1941 Cotton Bowl Classic

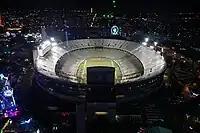
The Cotton Bowl in Dallas, Texas, hosted the Cotton Bowl Classic.

The 1941 Cotton Bowl Classic was the fifth edition of the Dallas bowl game, which began in 1937, and featured the #6 Texas A&M Aggies and the #12 Fordham Rams. It was the first Cotton Bowl under Southwest Conference sponsorship and the first sold out game.